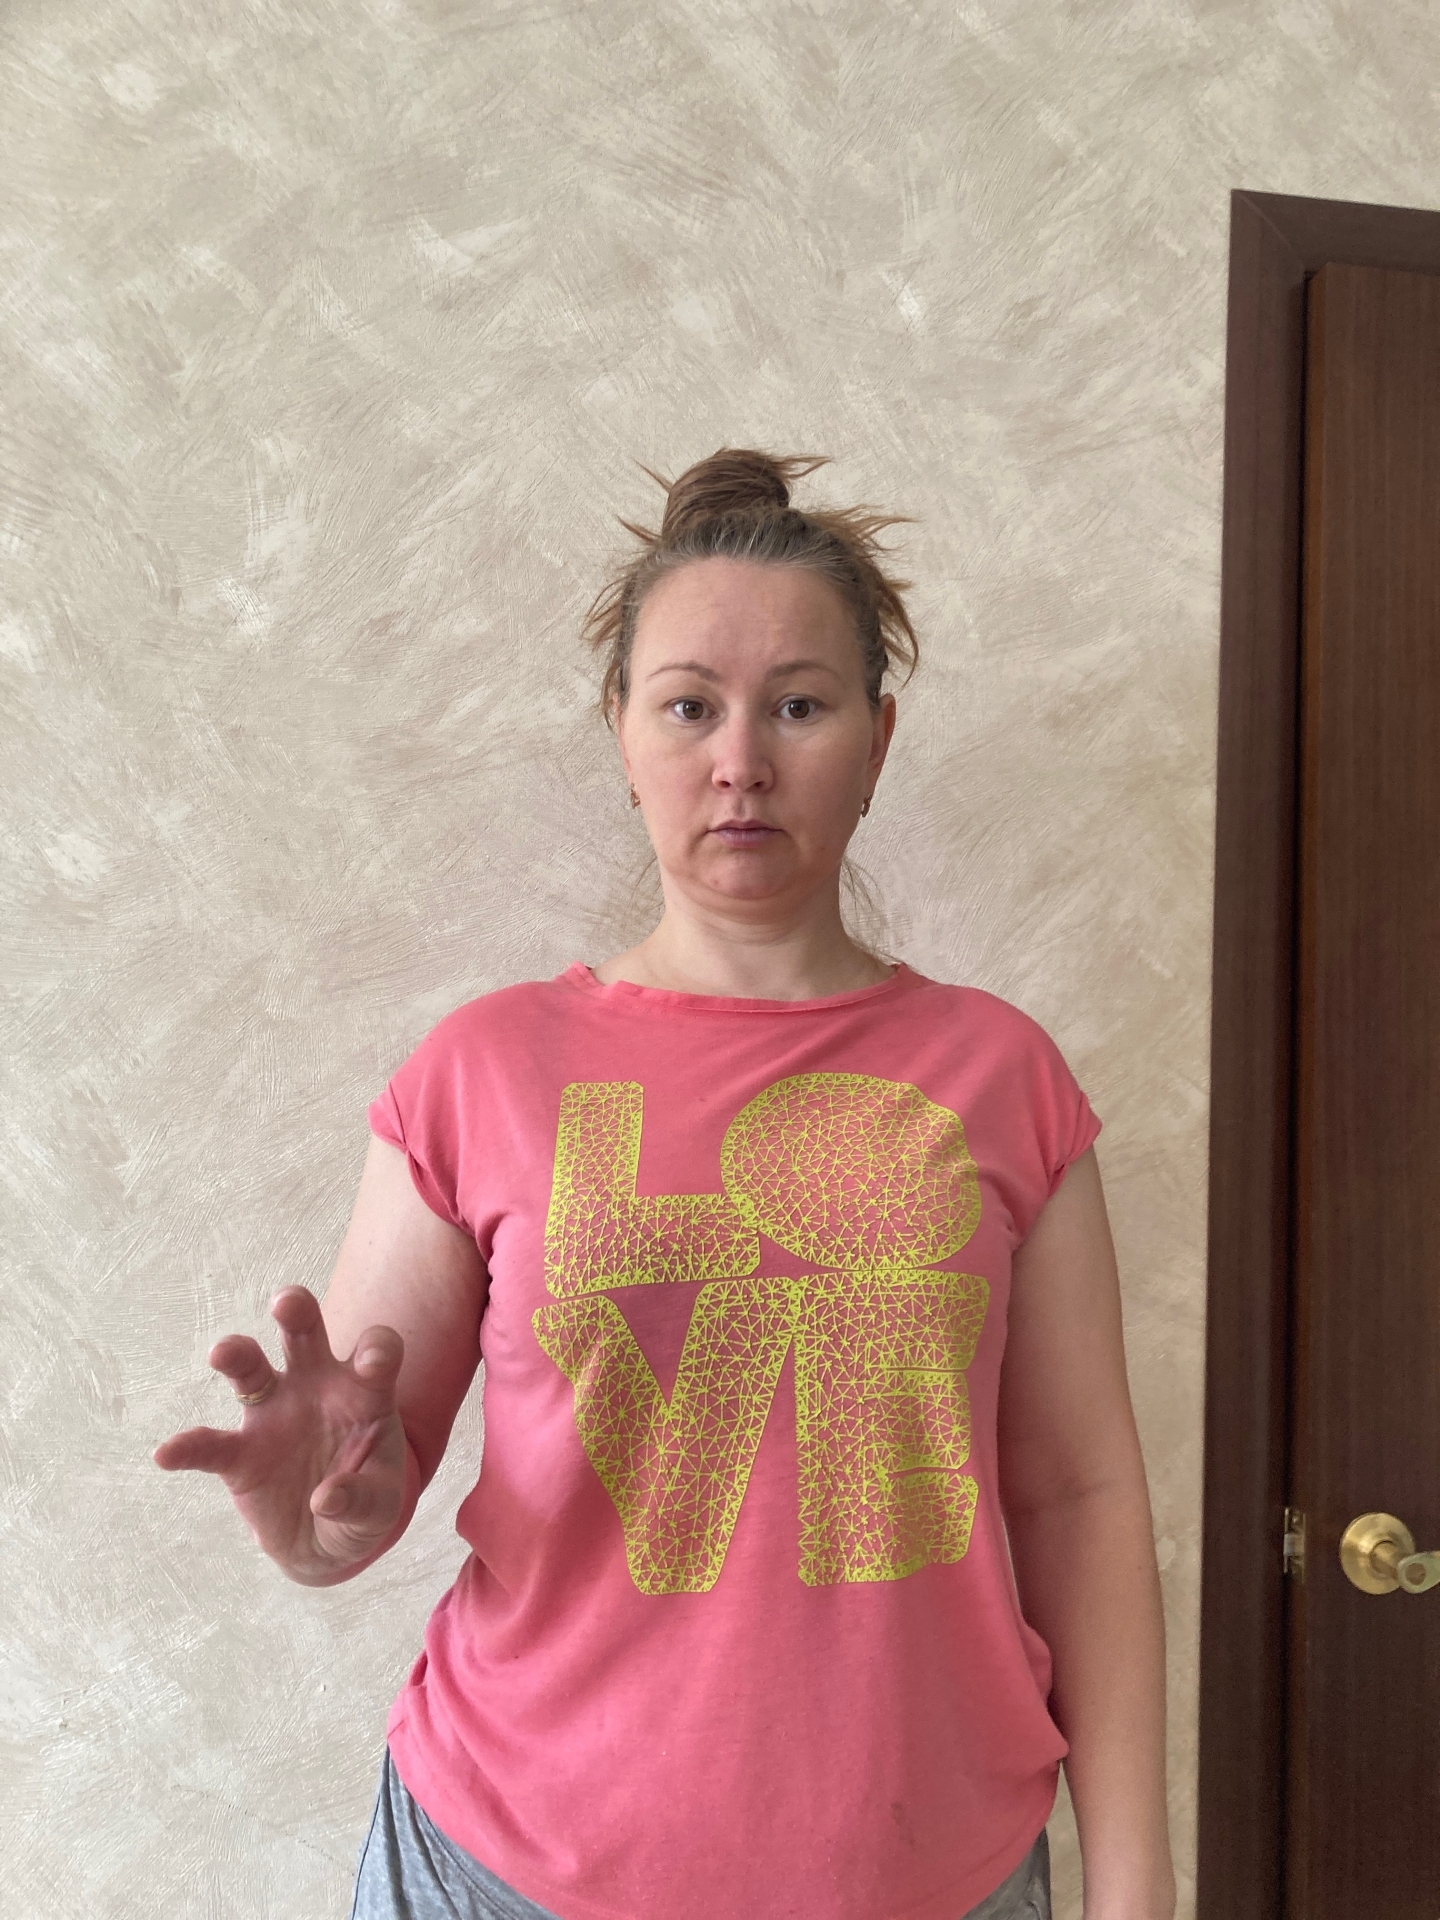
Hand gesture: grabbing